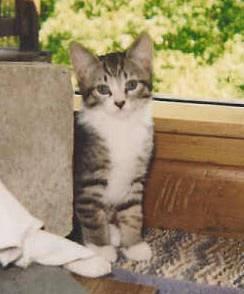
cat